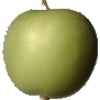
Label: Apple Granny Smith 1